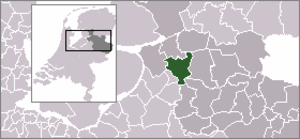
Zwolle est une ville et commune néerlandaise, chef-lieu de la province d'Overijssel. Située à 80 kilomètres au nord-est de la capitale Amsterdam, elle a fait partie de la Ligue hanséatique.